Zwiefalten

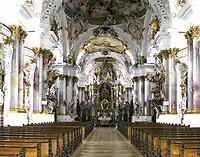
Zwiefalten Abbey

As part of the Nazi euthanasia killings of Action T4, the State Hospital and Sanatorium Zwiefalten was an intermediate storage for the killing center Grafeneck Castle. At least 1 673 mentally ill women, men, teenagers and children were "relocated" 1939/40 on Zwiefalten in other public institutions or to Grafeneck. The so-called "gray buses" of the Gemeinnützige Krankentransport GmbH (Gekrat) were always in town in this period. The laid between patients and residents came from Ellwangen, Fußbach, Heggbach, Kaufbeuren, Konstanz, Kork, Krautheim, Liebenau, Maria Berg, Rastatt, Sinsheim and Stetten im Remstal. As part of the "euthanasia" -killing action T4, the first transport of 50 women left Zwiefalten on 2 April 1940. Until December 9, 1940 more than 1,000 patients were deported and killed in 22 transports from Zwiefalten to Grafeneck. However, the killing of patients in Zwiefalten was continued with morphine or trional syringe. In 1949 the former director Martha Fauser (Director 1940-1945) was sentenced to a prison term of only one year and six months for the "crime of manslaughter". A memorial stone in the cemetery commemorates this event.